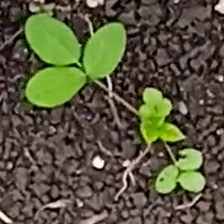
Weed species: Asian_Pigeonwings_(Clitoria Ternatea)